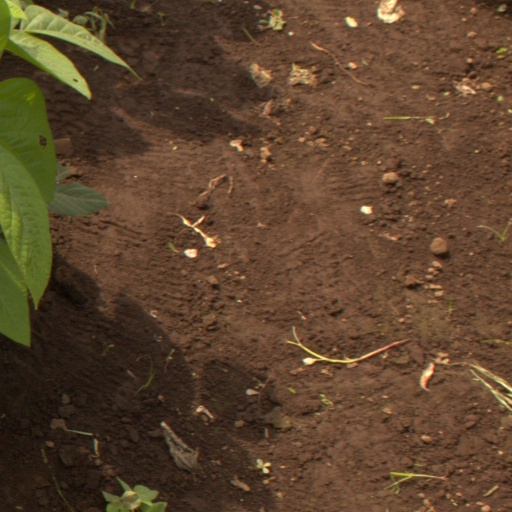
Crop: soybean